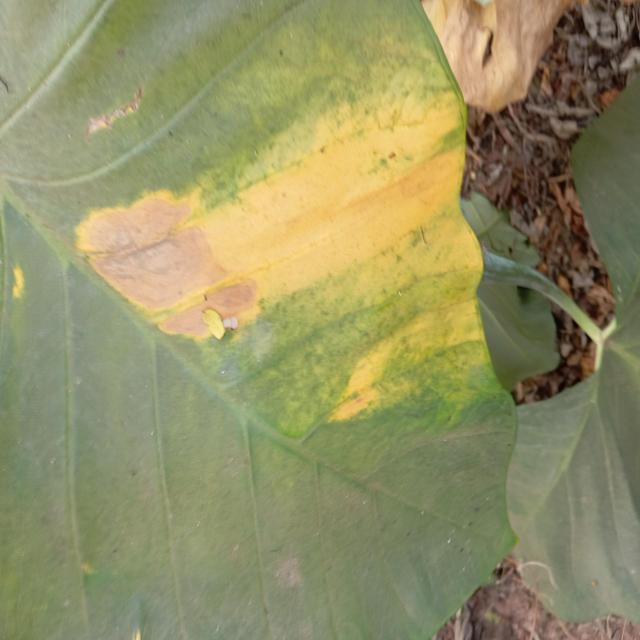
Label: Late_Blight